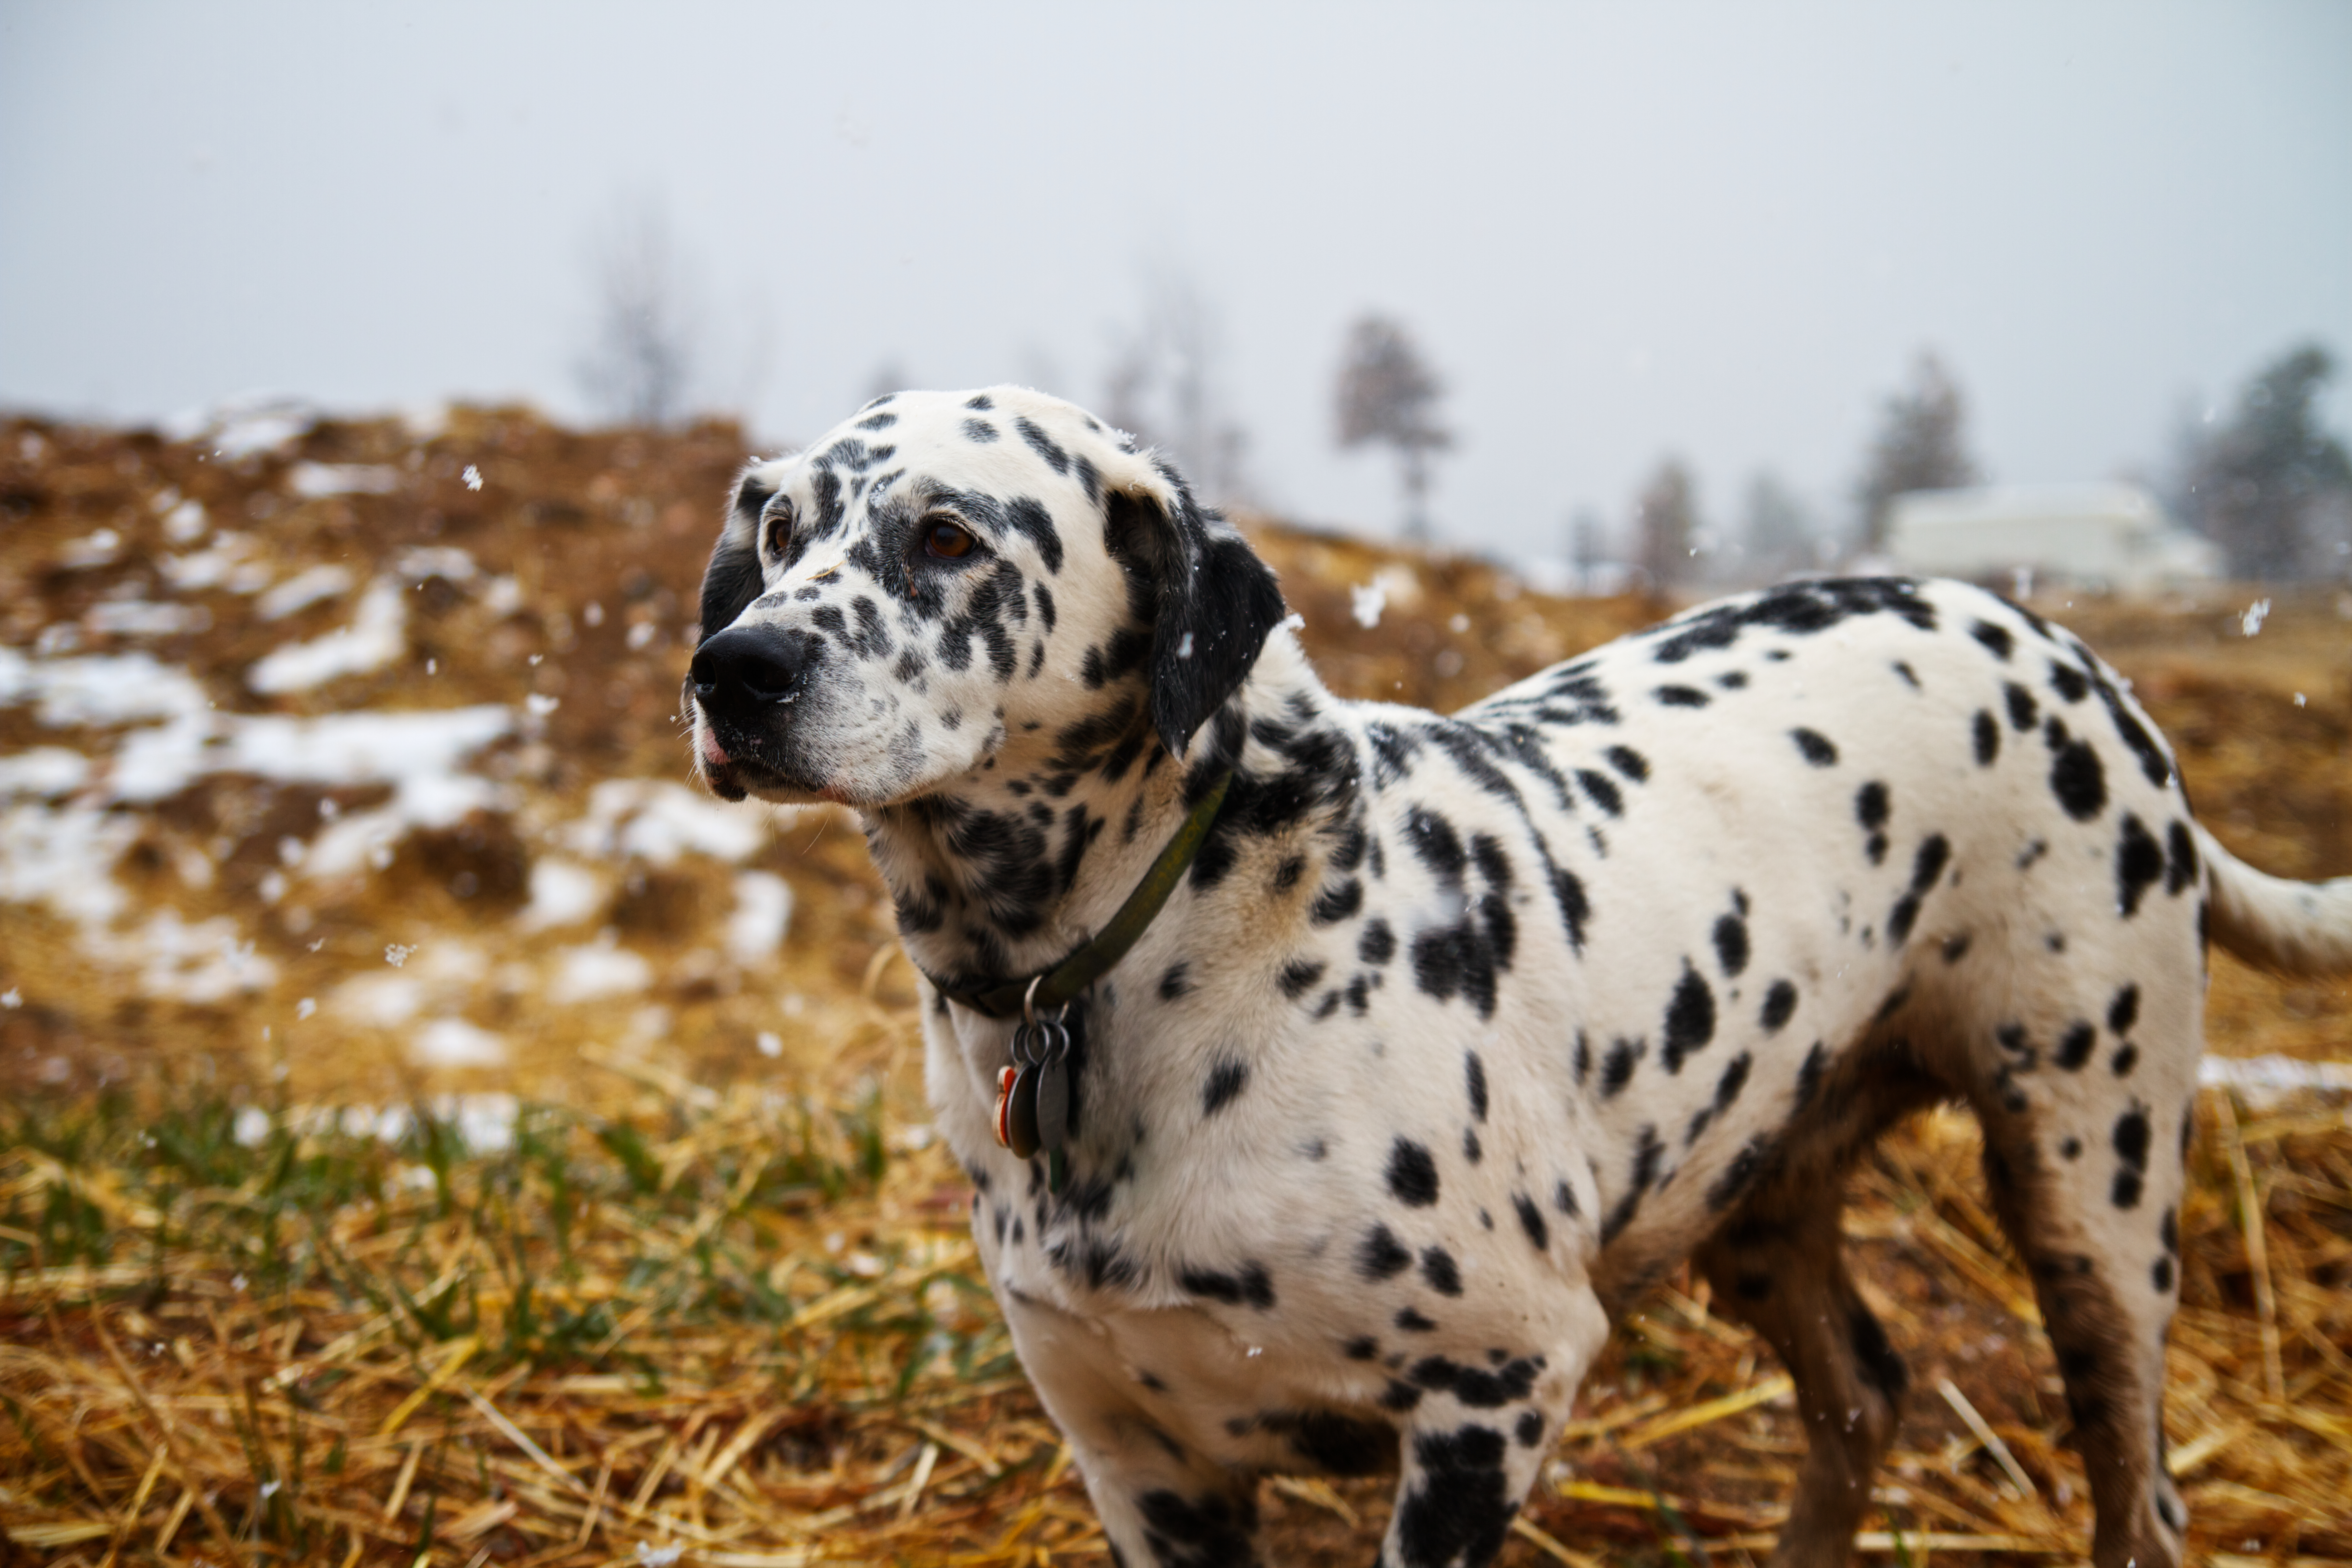
snow, winter, dog, animal, portrait, canon, mammal, snowing, eos, cool, canon7d, vertebrate, 7d, tamron1750, dalmatian, dog breed, co, dog like mammal, carnivoran